Convection

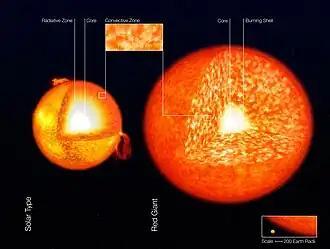
An illustration of the structure of the Sun and a red giant star, showing their convective zones. These are the granular zones in the outer layers of these stars.

The convection zone of a star is the range of radii in which energy is transported outward from the core region primarily by convection rather than radiation. This occurs at radii which are sufficiently opaque that convection is more efficient than radiation at transporting energy.